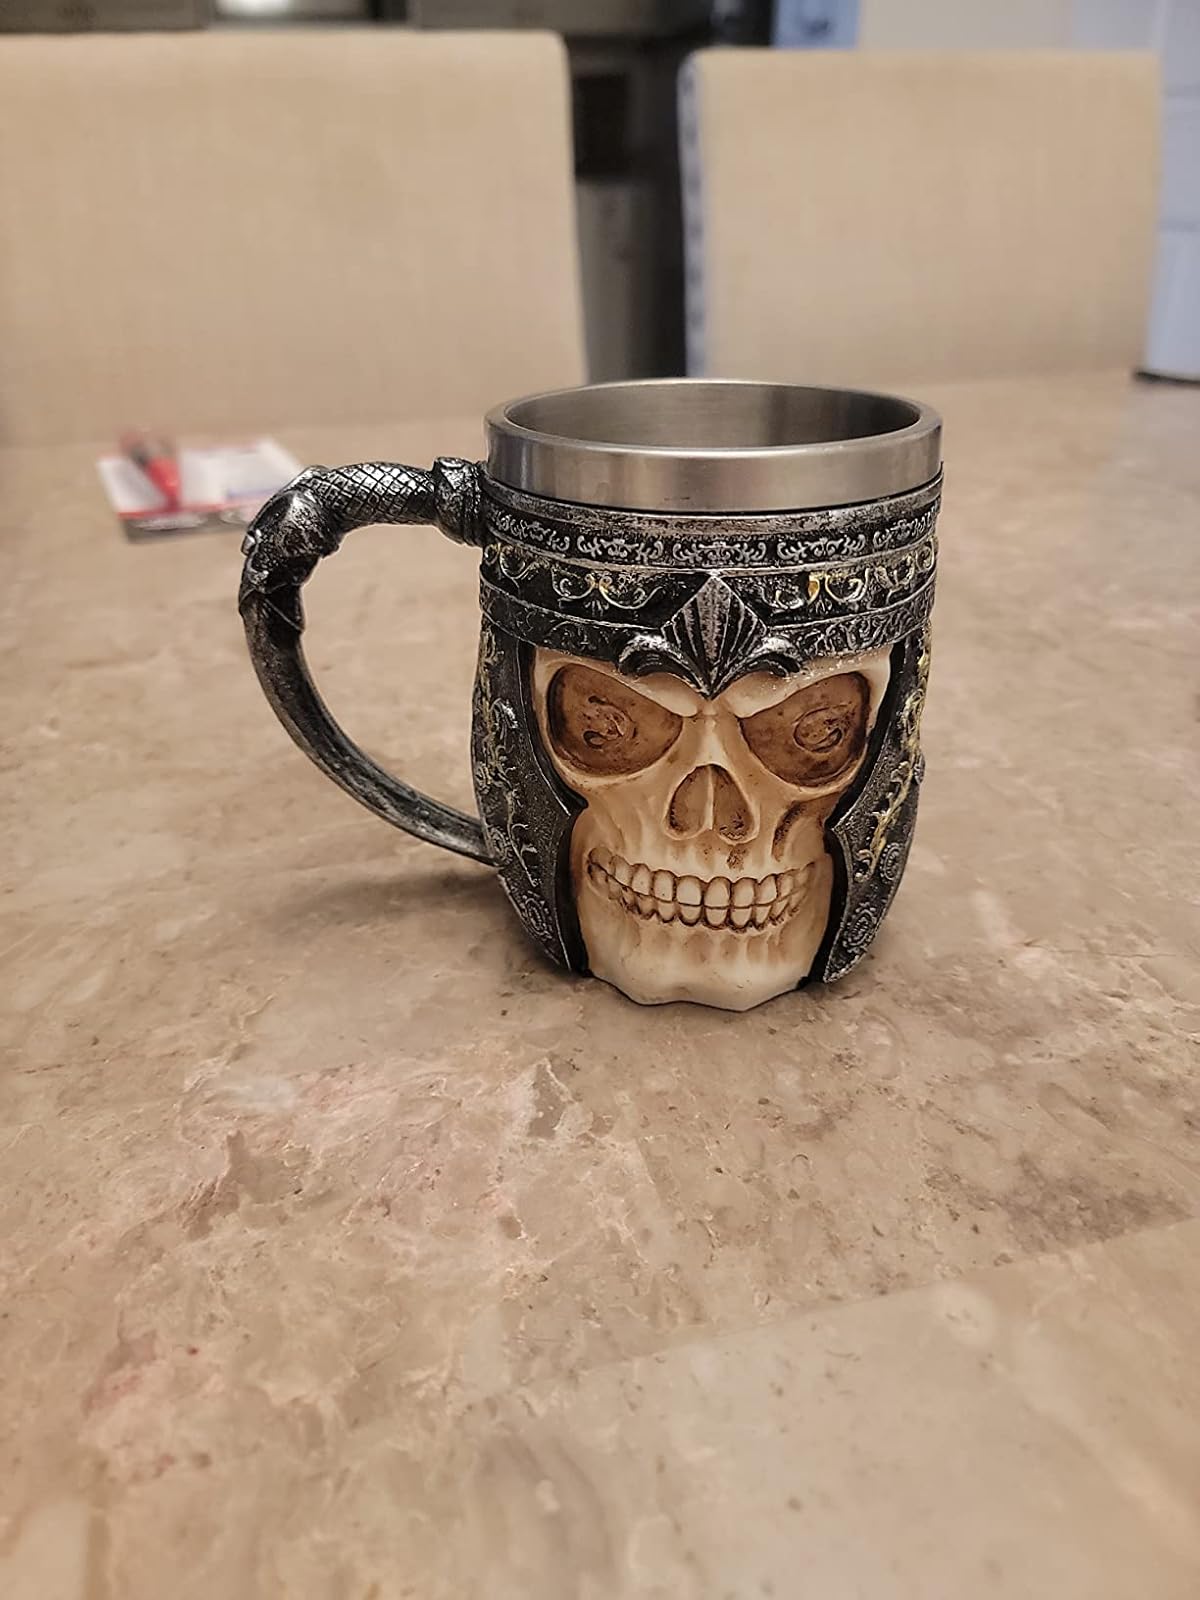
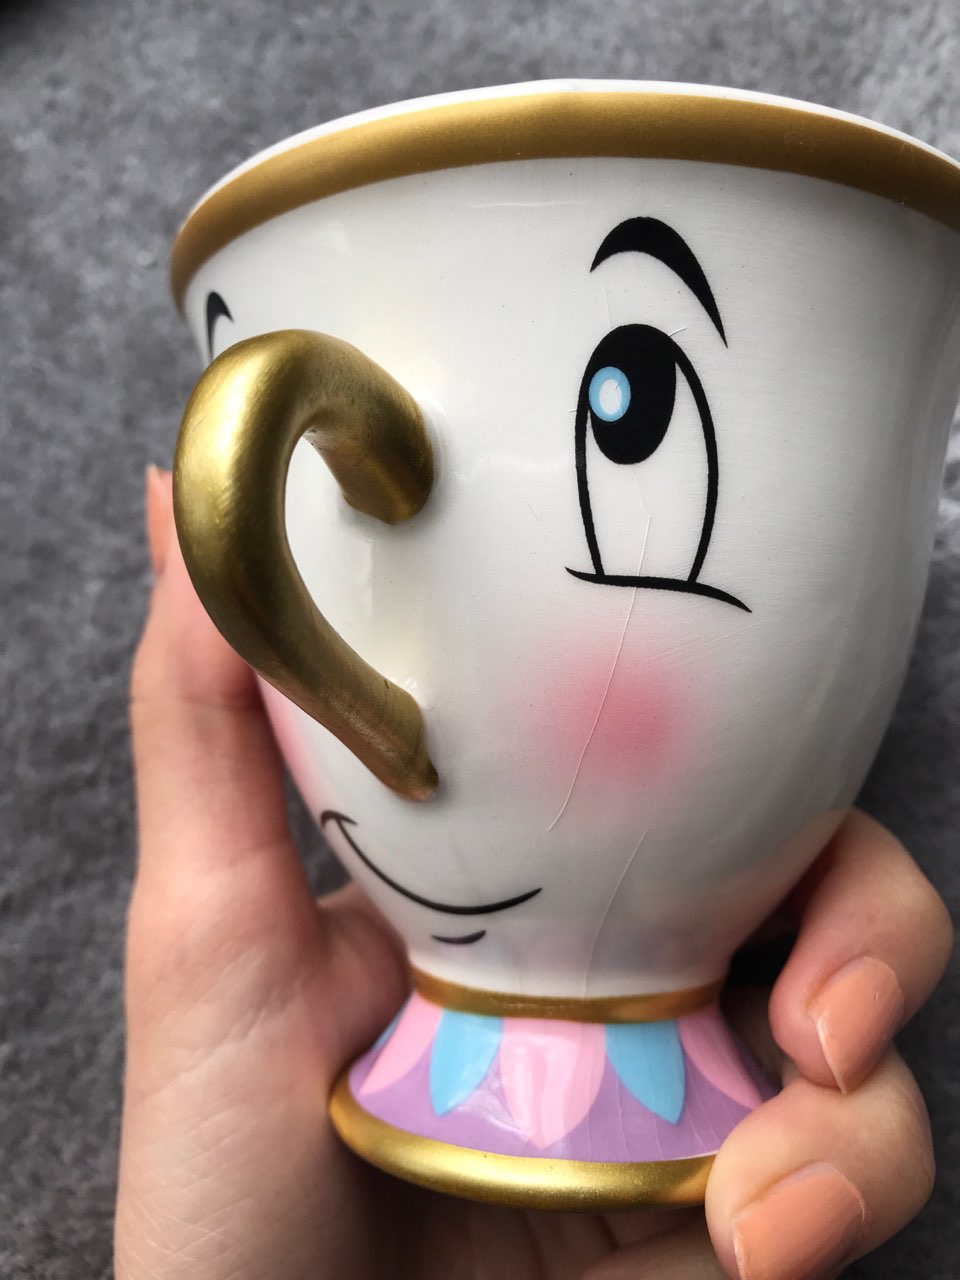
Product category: items_mug
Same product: no